Playing with Fire (NCIS)

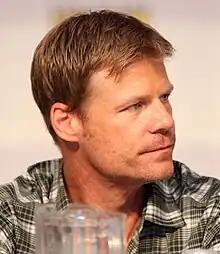
Joel Gretsch reprised his role as NCIS Special Agent Stan Burley.

"Playing with Fire" was written by George Schenck and Frank Cardea and directed by Dennis Smith. The episode marks the return of NCIS agent Stan Burley (Joel Gretsch). He was last seen in the season 1 episode "High Seas". "Over the years we've discussed bringing back Joel Gretsch as NCIS Special Agent Burley", the writers said. "He appeared in Episode 6, "High Seas." It may be the longest time interval in TV history for a character to reoccur."